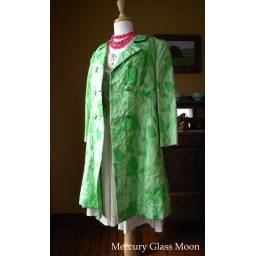
1960's lime green coat with cocktail dress beneath